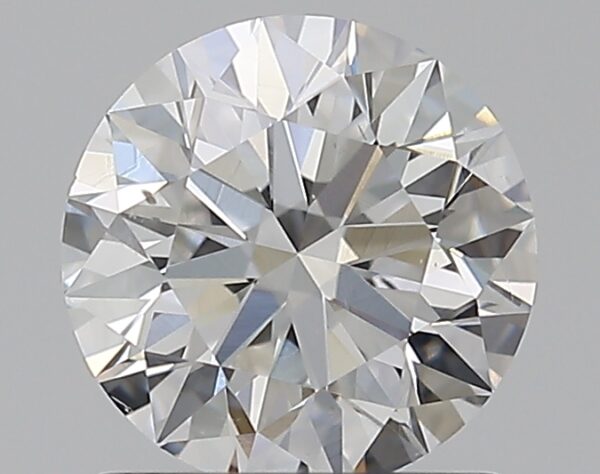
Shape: round
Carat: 1.01
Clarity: SI1
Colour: E
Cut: EX
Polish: EX
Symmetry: EX
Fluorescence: ST
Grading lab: GIA
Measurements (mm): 6.37 x 6.4 x 4